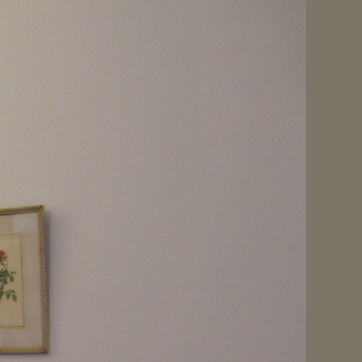
Material: painted